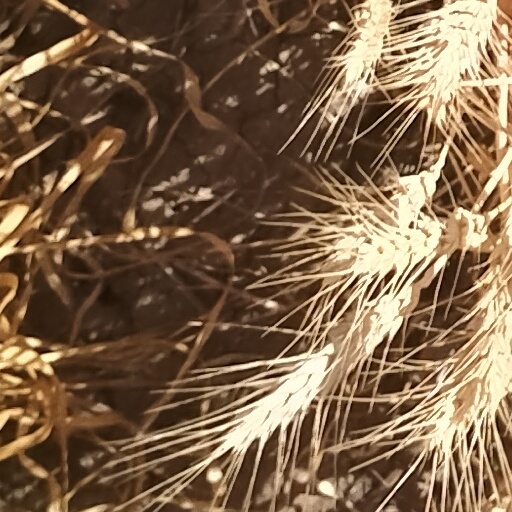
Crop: wheat